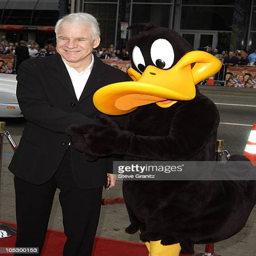
actor during the world premiere